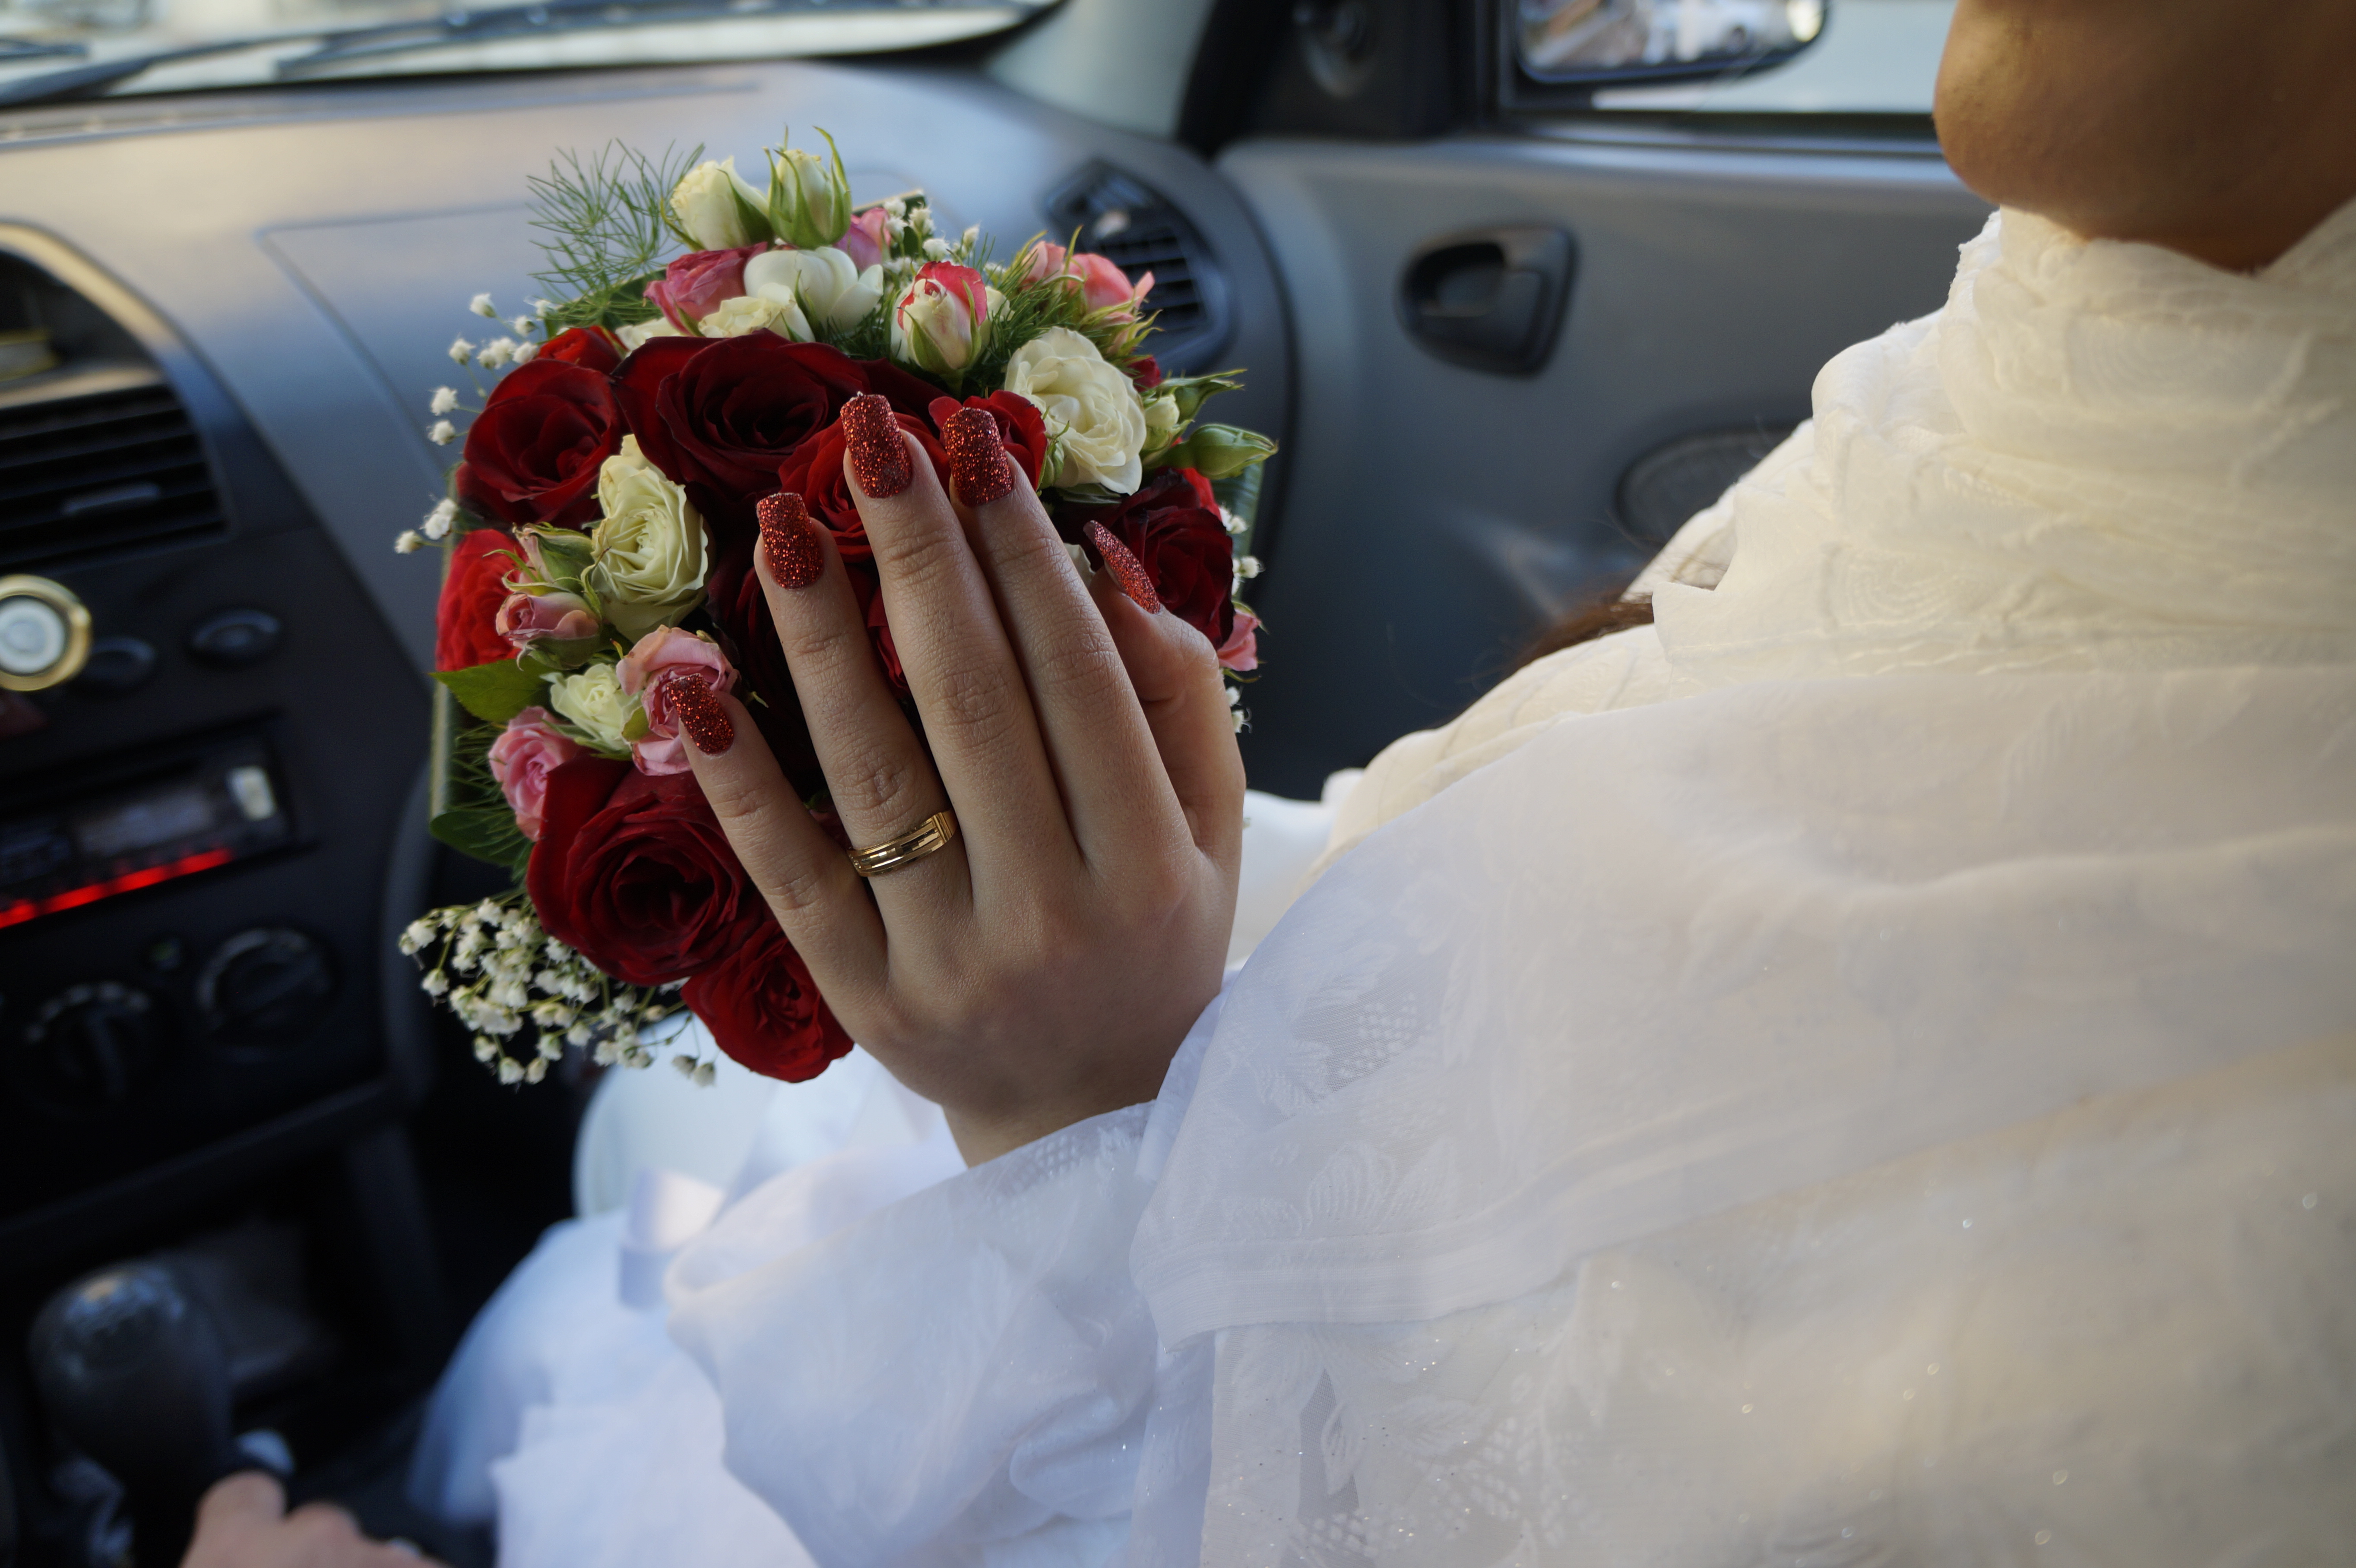
woman, love, photography, female, romantic, wedding, bride, happy, wife, beauty, red, marriage, ceremony, bouquet, luxury vehicle, wedding dress, flower, bridal clothing, hand, plant, event, dress, floristry, finger, flower arranging, floral design, car, vehicle, tradition, cut flowers, rose, gesture